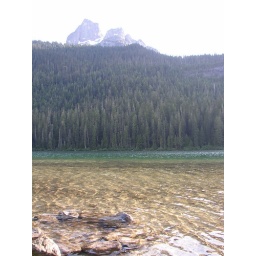
The water was really high. The stones in the bottom left are a fire pit for a camp site.